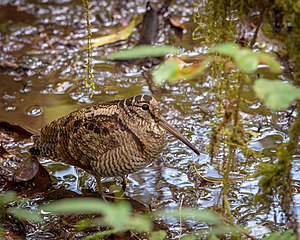
Skovsneppe / Galleri
Skovsneppe er en vadefugl, som yngler i fugtige skove i store dele af Europa og Asien, hvor den især lever af regnorme i skovbunden. Skovsneppen er en ret almindelig dansk yngletrækfugl, der overvintrer i det sydlige og vestlige Europa. Den er desuden en meget almindelig trækgæst nord- og østfra. Arten er et yndet jagtobjekt, der i Danmark må jages fra 1. oktober til 31. januar.